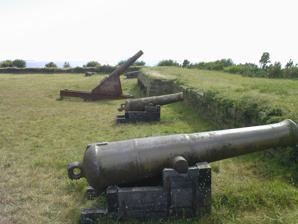
Building: Agüi Fort
Country: Chile
Year built: 1779
Historic fort in Chile Agüi Fort Alternative names Ahui Fort General information Country Chile Coordinates 41°49′46″S 73°51′18″W / 41.829477°S 73.855132°W / -41.829477; -73.855132 Construction started 1776 Completed 1779 Agüi Fort ( Spanish : Fuerte Agüi ), also written as Agui or Ahui, and otherwise known as San Miguel de Agüi Castle), is a fortification located on the Lacuy peninsula , Chile . History The function of this fort was the defense of the city of Ancud, in which it protected the southern coast of the Chacao Channel. The fort was built between 1776 and 1779, according to the plans of the engineer of Spanish descent Miguel de Zorrilla. The fort also served to protect the ships that traveled between the island of Chiloe and Continental Chile. In 1818, the walls of the fort were reinforced using cancagua stone. The fort was besieged by the Chilean army in 1820 and 1824, during the Chilean independence process. The fort was taken by the patriot forces led by Alexander Cochrane in the 1826 campaign. In 1826, ownership of the fort was transferred to the Chilean Navy. The fort's infrastructure was affected after the 1960 Valdivia earthquake . In 1911, the artist Courtois de Bonnencontre made several illustrations of the fort. In 1991, the fort was declared a national monument. In 2012, part of the fort was remodeled, this remodeling was financed by the Inter-American Development Bank and the Undersecretariat of Regional and Administrative Development. The main objective with the remodeling of the fort was for the conservation and recovery of the historical and cultural heritage, as well as to encourage tourism on the island of Chiloe. In 2016, the people responsible for the remodeling received the Ibero-American award for the restoration of the fort granted by the International Center for Heritage Conservation and the Central Society of Architects, the restoration of the fort is part of the "10th version of the Ibero-American Award for the Best Intervention in Works Involving Built Heritage". Structure The fort has a dungeon, a powder magazine and an access built with cancagua stone extracted from a quarry near Ancud. The fort has 12 cannons. The fort also has 15 pieces of artwork and a walled circuit. References